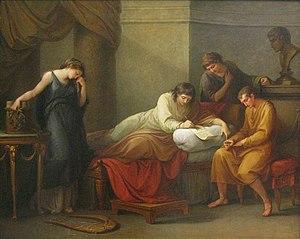
Virgile, en latin Publius Vergilius Maro, est un poète latin contemporain de la fin de la République romaine et du début du règne de l'empereur Auguste.
Cette page fournit une liste chronologique de peintures d'Angelica Kauffmann.